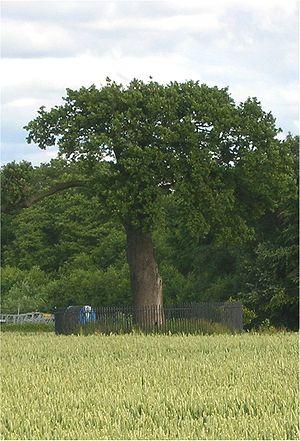
Le Royal Oak est un chêne pédonculé dans lequel le roi Charles II d'Angleterre se cacha pour fuir les Têtes-Rondes après la bataille de Worcester en 1651.